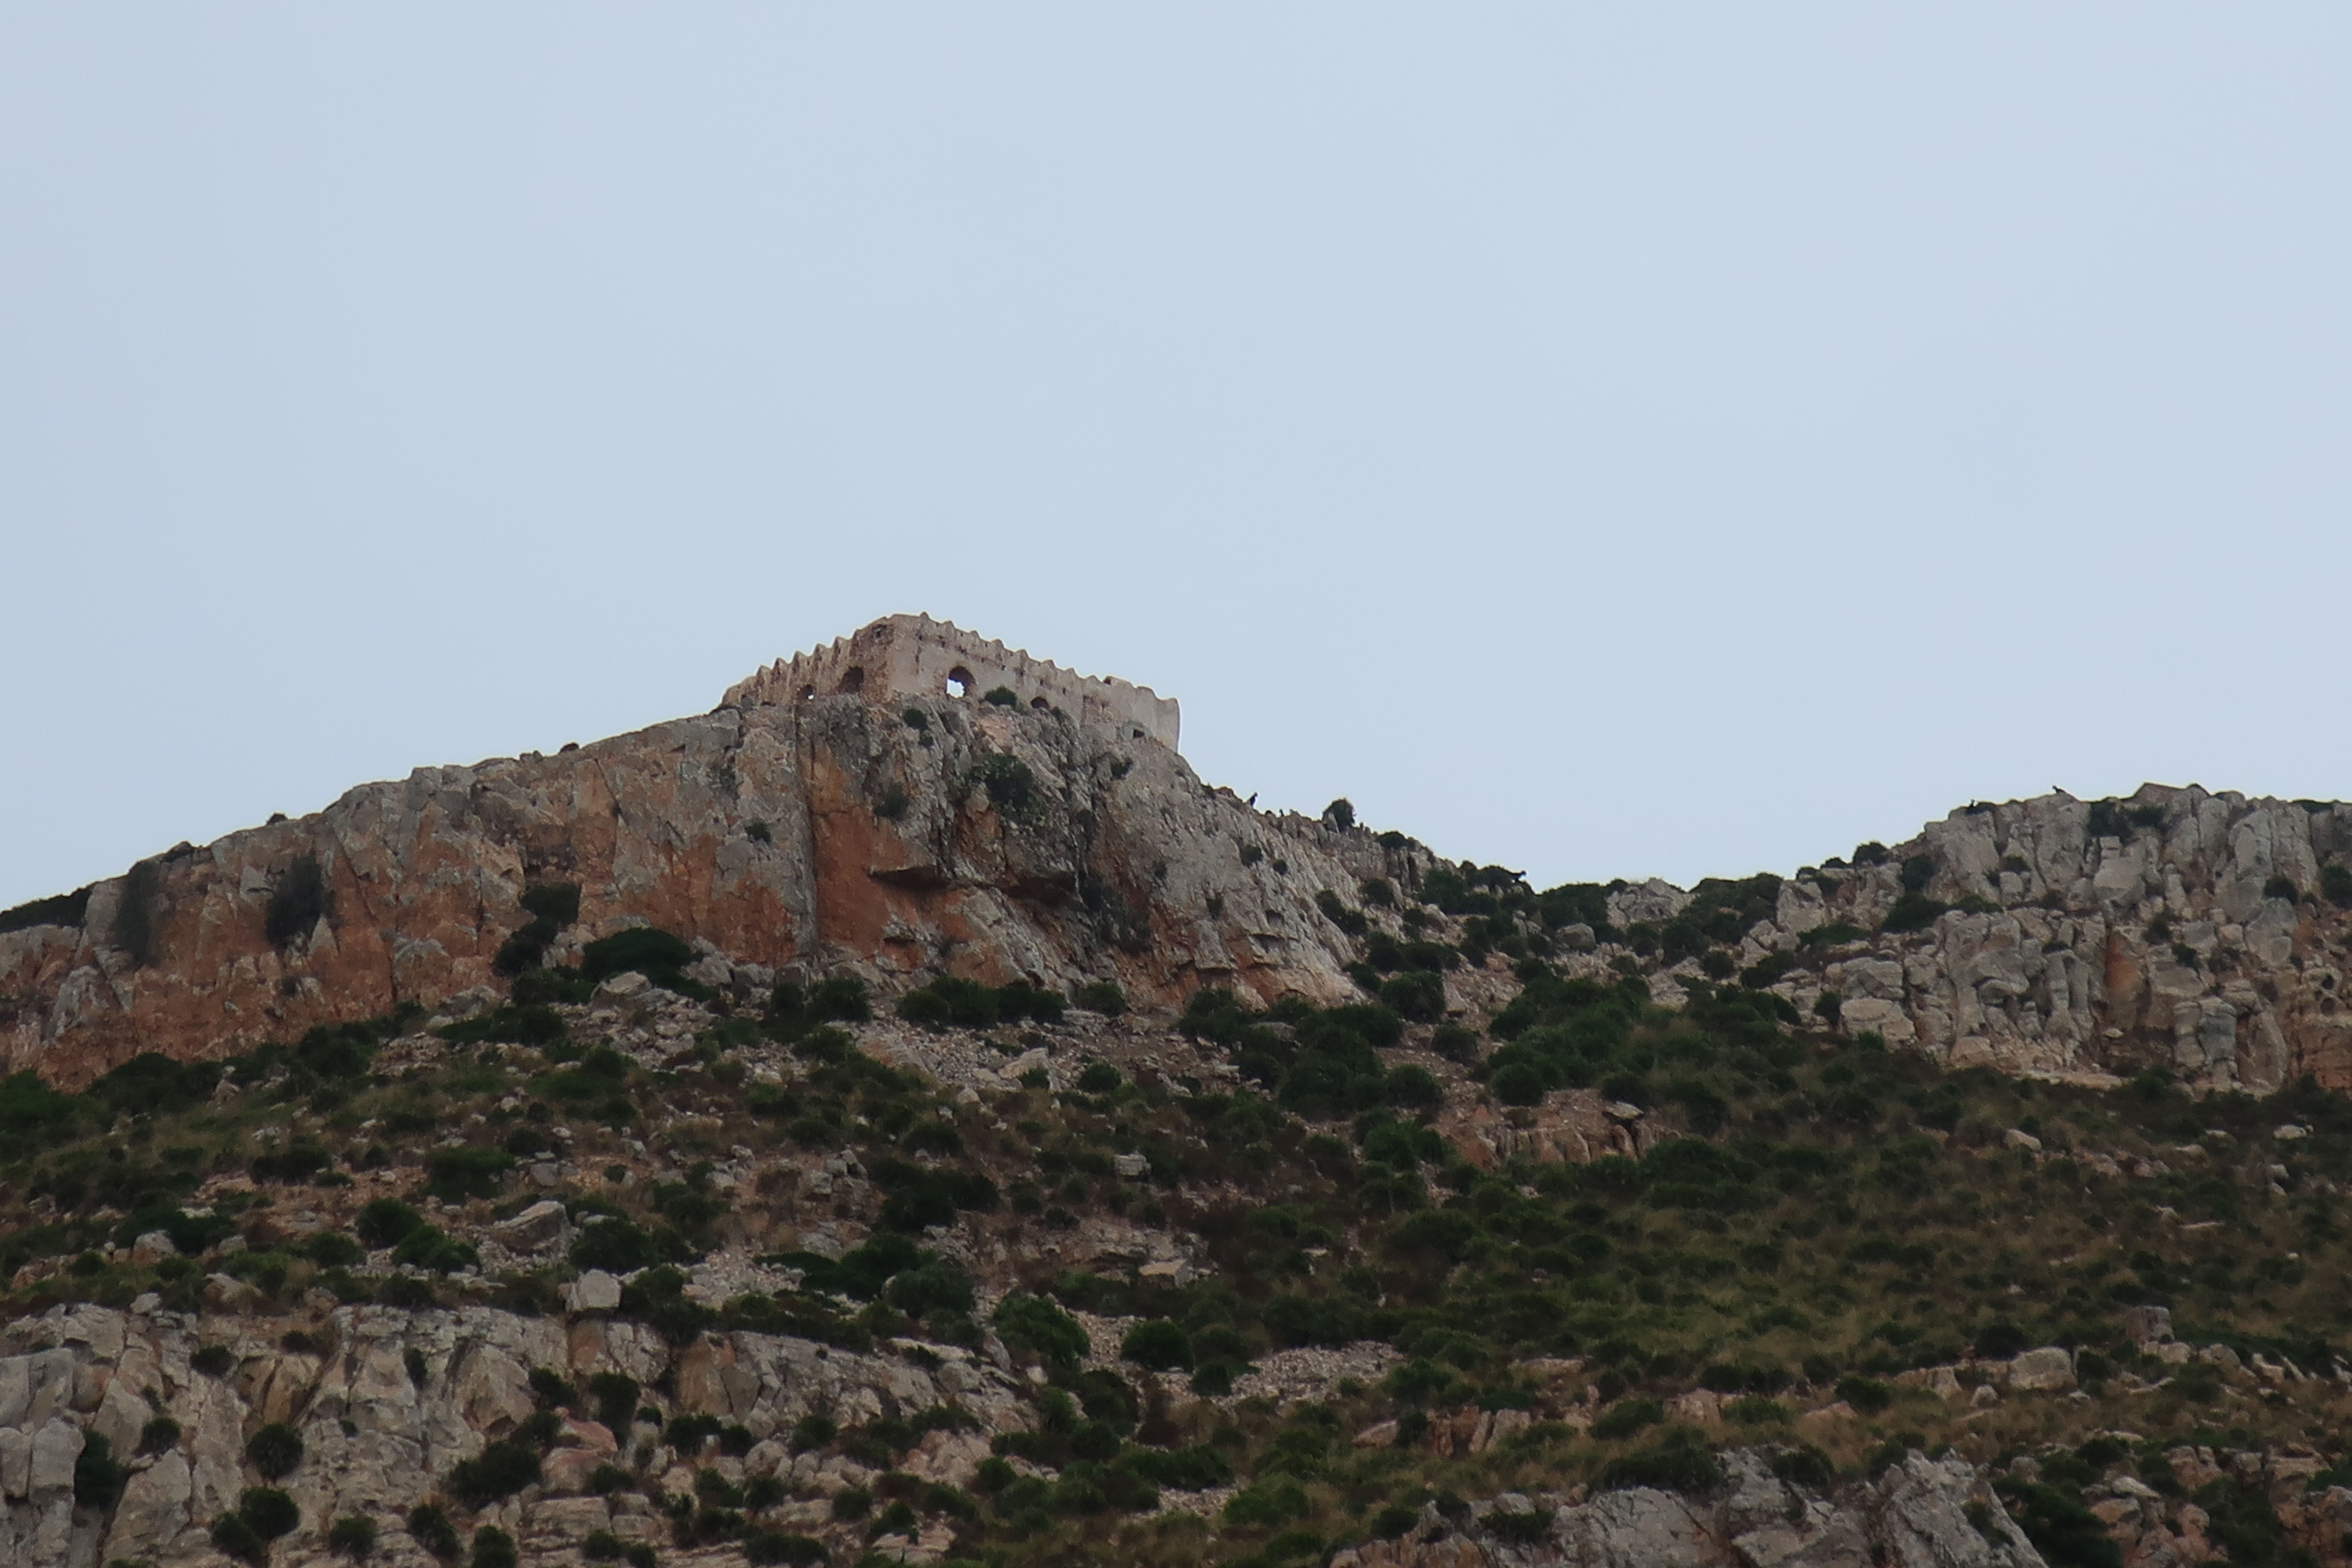
land, sea landscape, sea, coast, sand, rock, ocean, horizon, cloud, sky, sunrise, sunset, sunlight, morning, shore, wave, dawn, cliff, dusk, evening, cove, reflection, bay, terrain, body of water, cape, mountainous landforms, mountain, hill, badlands, ridge, outcrop, geology, formation, bedrock, mountain range, hill station, fell, escarpment, national park, landscape, geological phenomenon, plateau, massif, batholith, klippe, summit